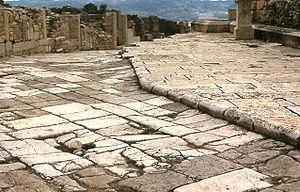
Ruines romaines de Dougga, Tunisie
Dougga ou Thugga est un site archéologique situé dans la délégation de Téboursouk au Nord-Ouest de la Tunisie.